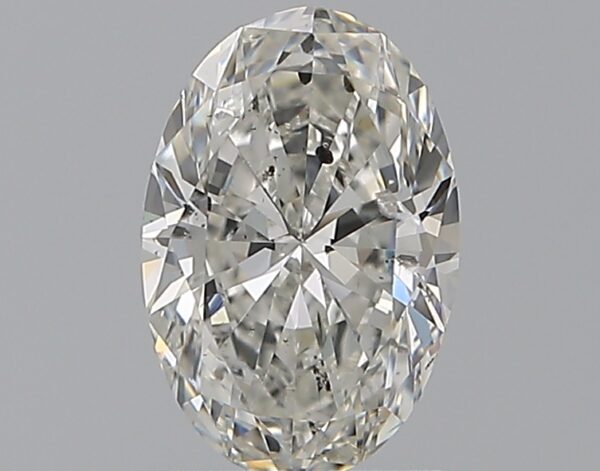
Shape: oval
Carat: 1.2
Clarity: SI2
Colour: F
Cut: EX
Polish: EX
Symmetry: VG
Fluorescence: ST
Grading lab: GIA
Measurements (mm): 8.58 x 5.72 x 3.57